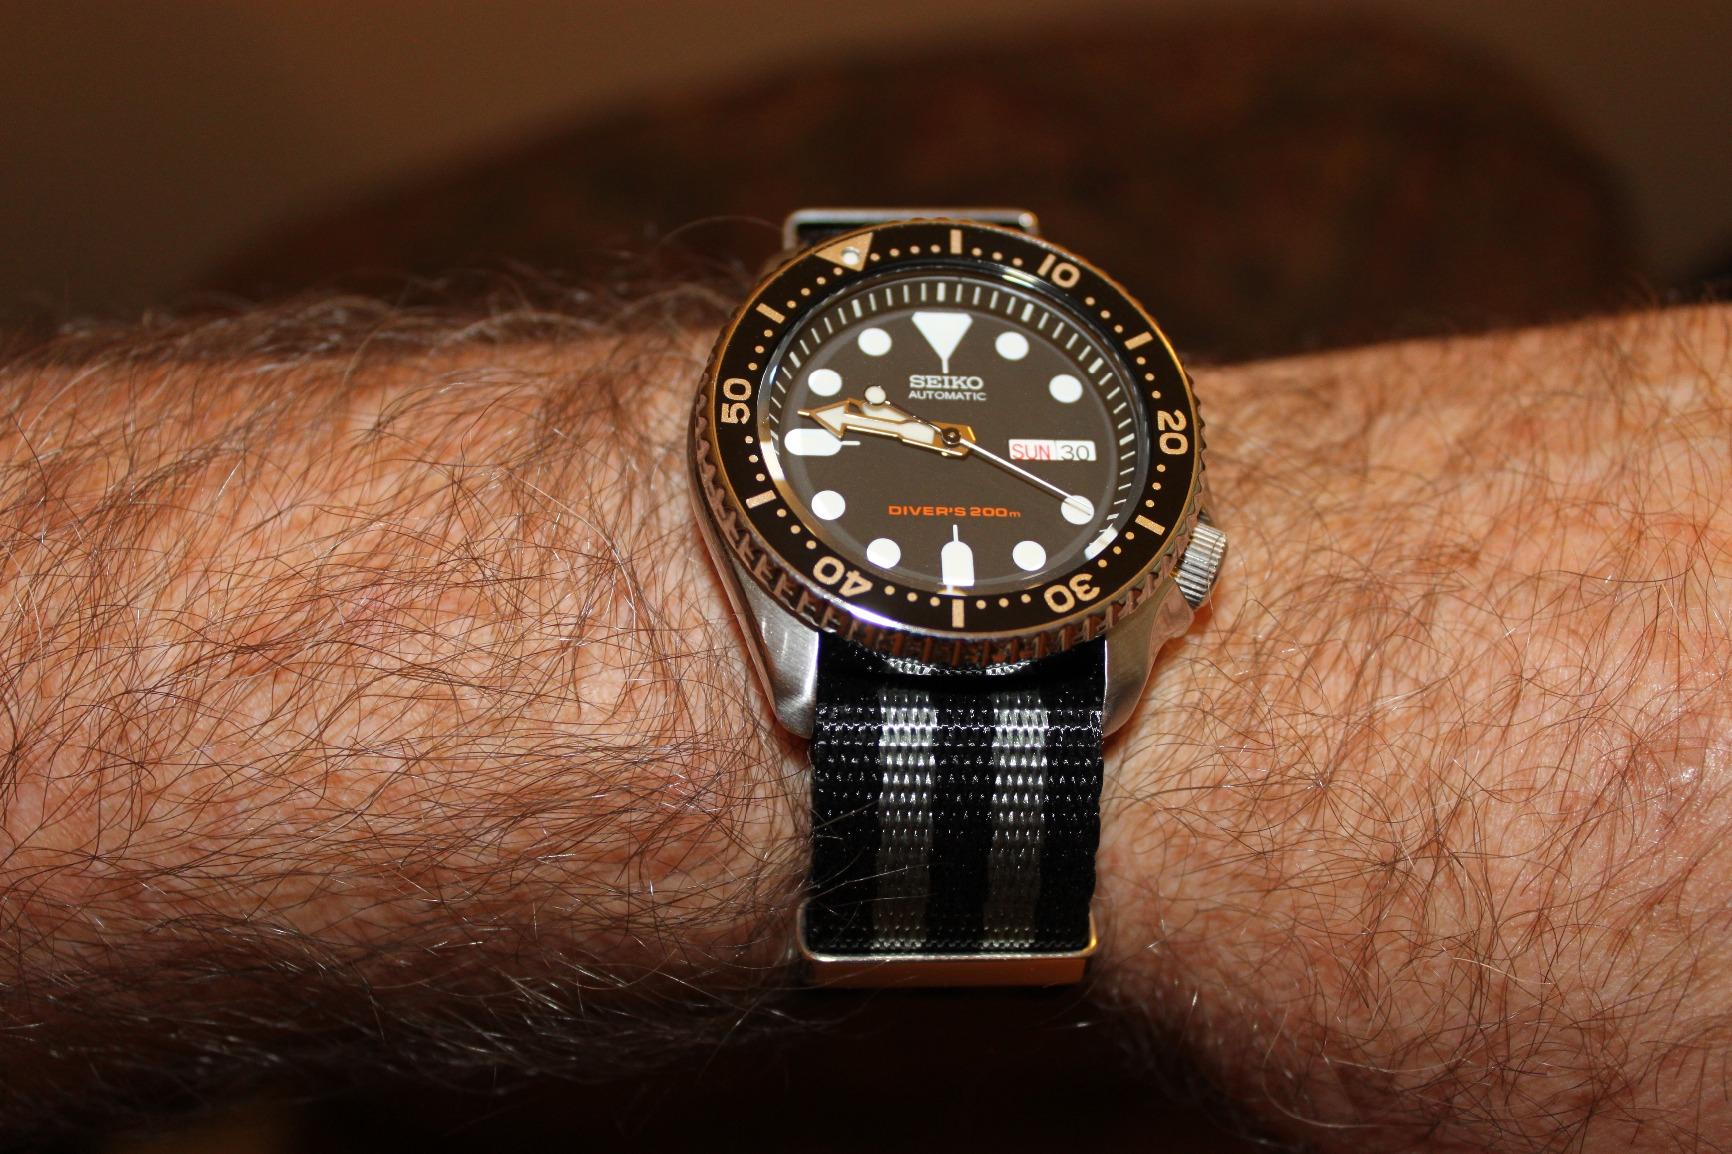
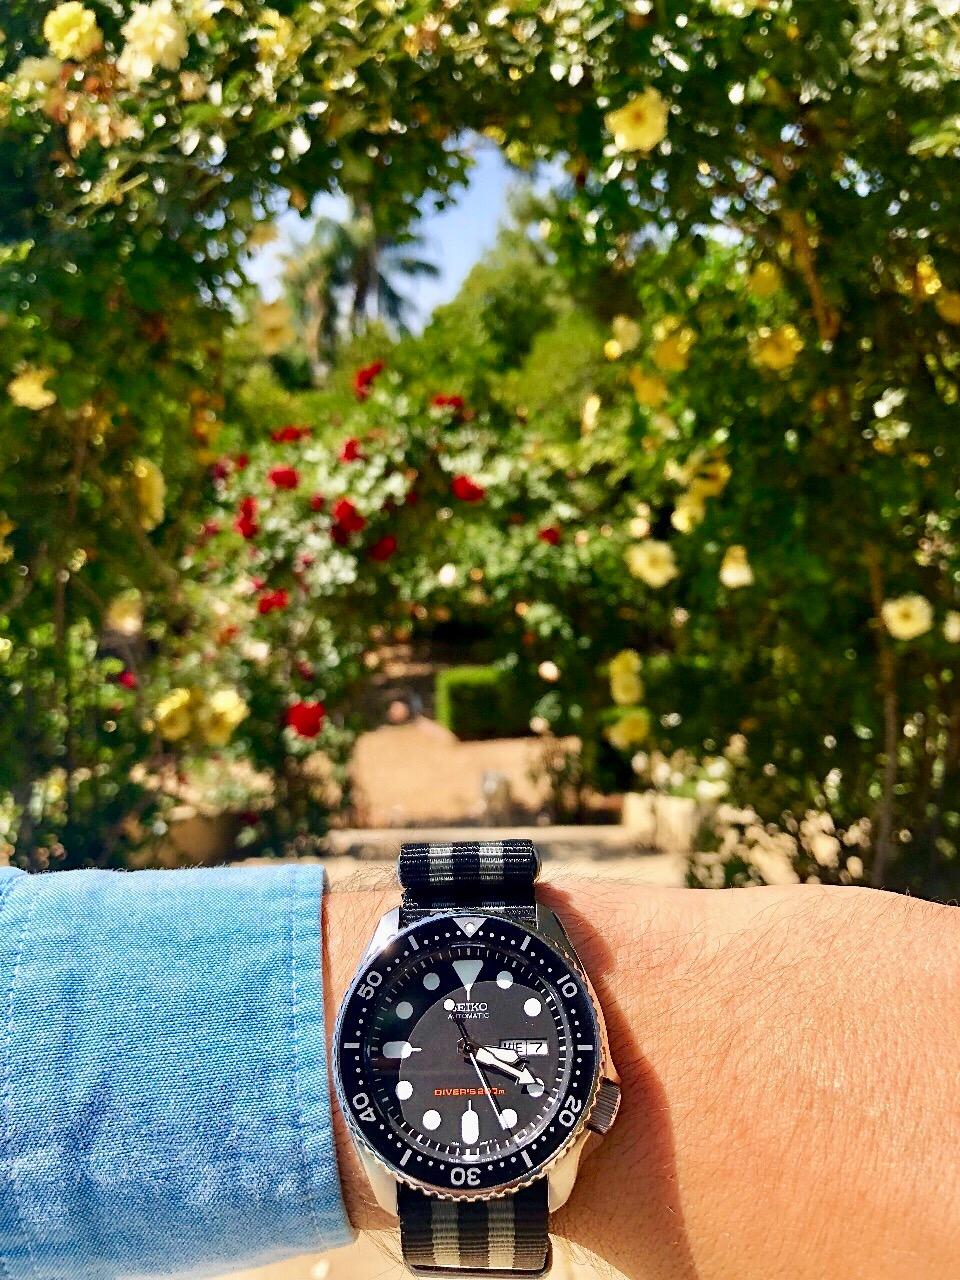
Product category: accessories_watch
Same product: yes